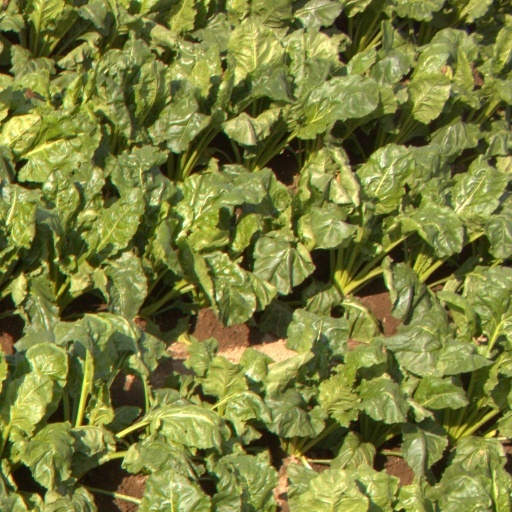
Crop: sugar beet